Loughborough

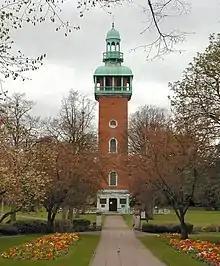
Loughborough Carillon

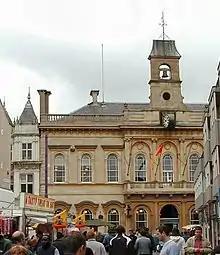
Loughborough Town Hall

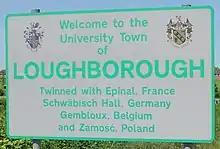
Signpost for Loughborough, naming its twin towns.

Loughborough has five museums, the largest being the centrally located Charnwood Museum, which houses a range of exhibits reflecting the natural history, geology, industry and history of the area. Nearby in Queens Park is the Carillon and War Memorial, home to a small museum of military memorabilia from the First and Second World Wars. Loughborough Library is on Granby Street.